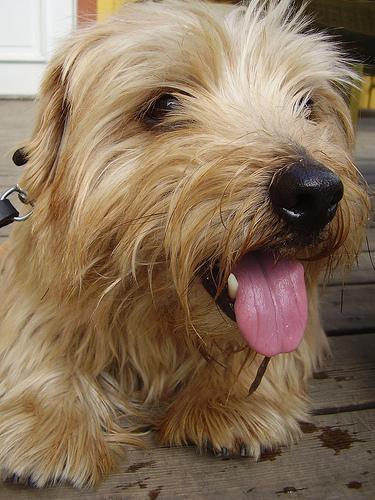
Norfolk_terrier